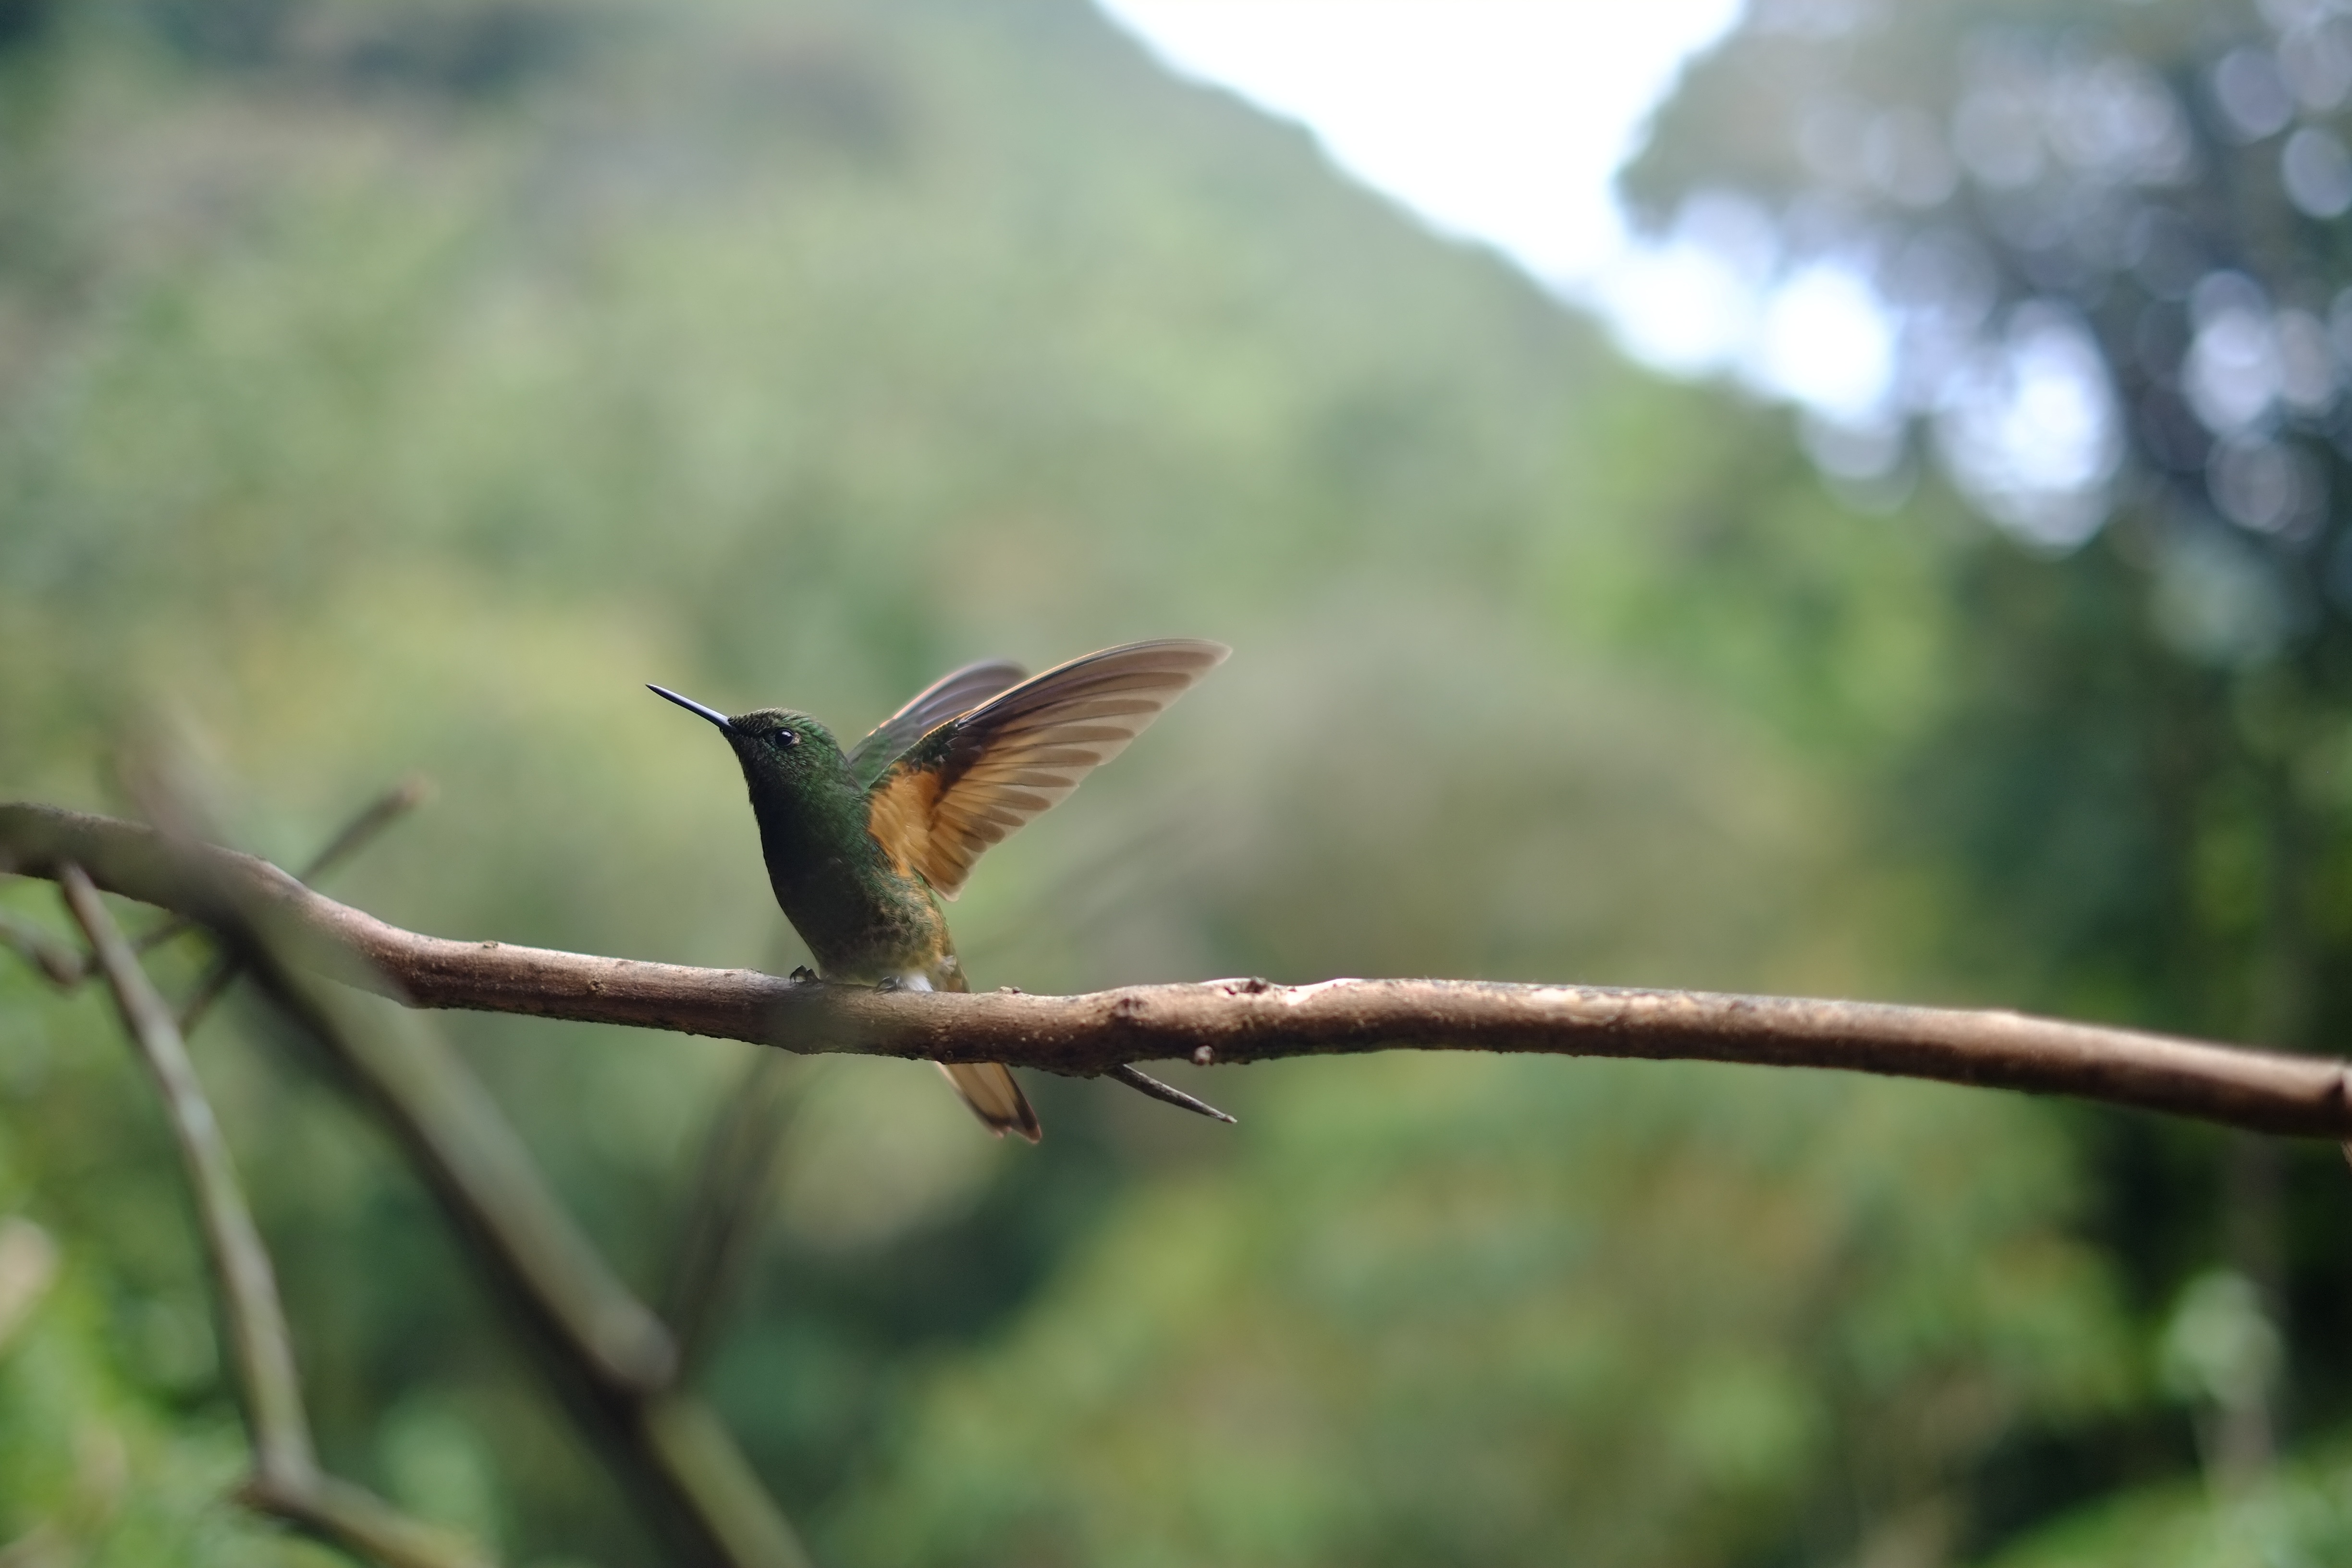
nature, branch, bird, flower, animal, wildlife, beak, hummingbird, fauna, wings, vertebrate, wren, old world flycatcher, perching bird